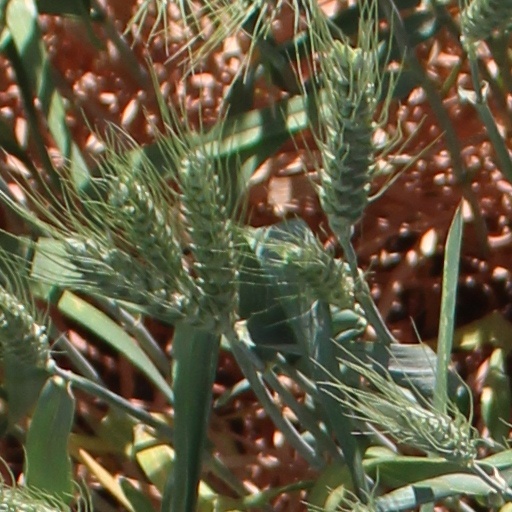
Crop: wheat